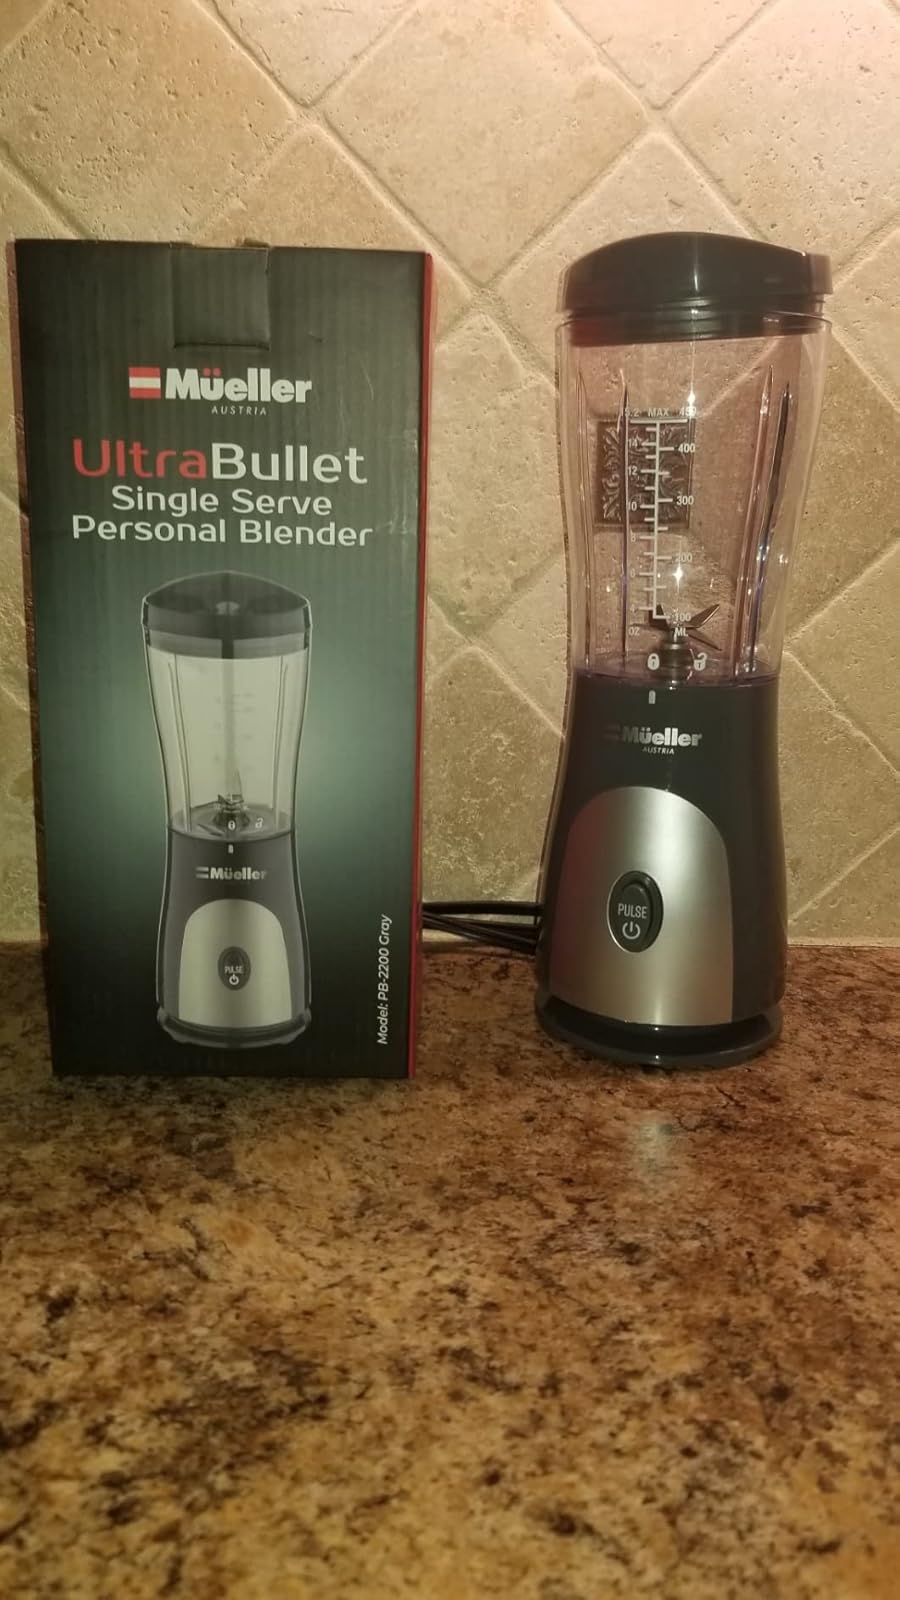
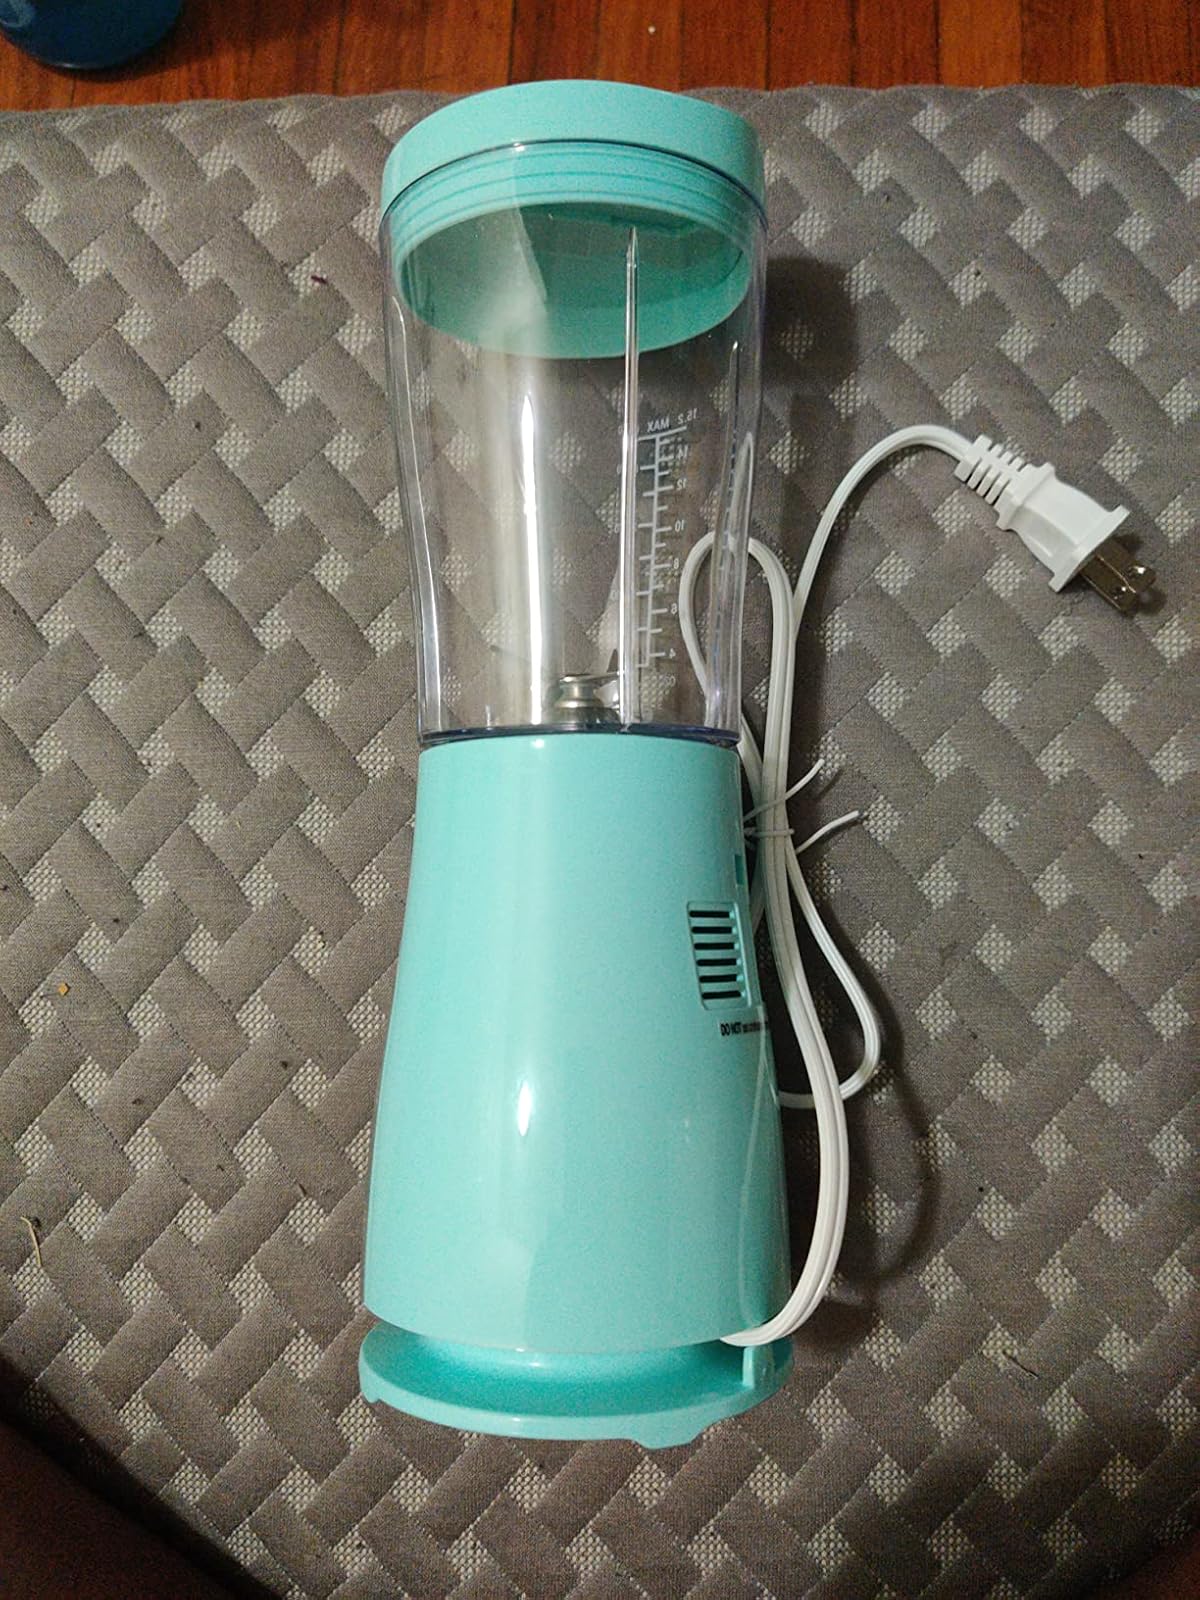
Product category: items_blender
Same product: no